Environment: real
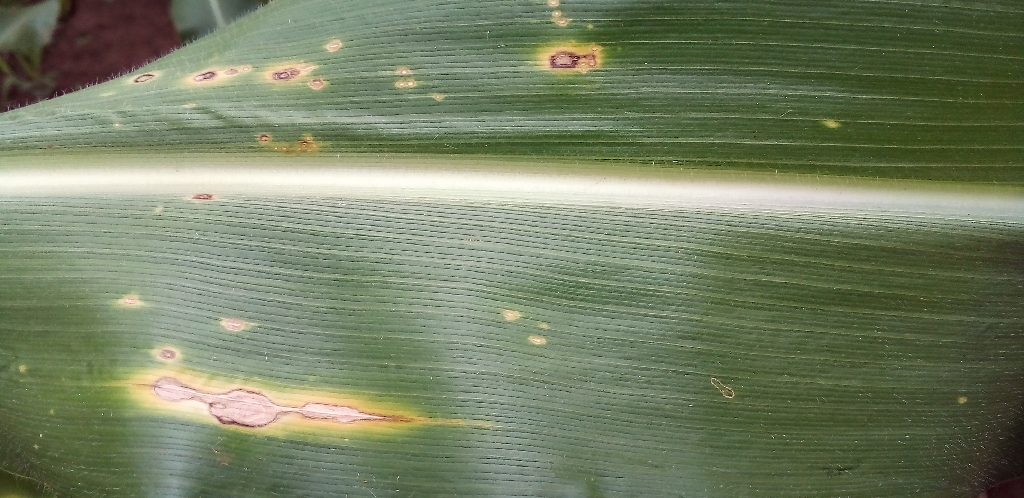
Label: northern_corn_leaf_blight